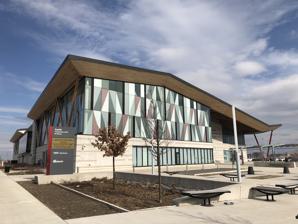
Building: Aaniin Community Centre and Library
Country: Canada
Year built: 2017
Building in Markham, ON Aaniin Community Centre General information Status Completed 2017 Address 5665 14th Ave Town or city Markham, ON Coordinates 43°51′07″N 79°15′58″W / 43.85203°N 79.26611°W / 43.85203; -79.26611 Cost $52 million Client City of Markham Technical details Floor area 122, 000 sq ft Design and construction Architect(s) Phil Fenech + Duff Balmer Architecture firm Perkins + Will Services engineer Smith + Andersen Group Website https://www.markham.ca/wps/portal/home/recreation/community-fitness-centres/aaniin-cc-library/aaniin-community-centre-library Exterior view of centre in spring 2022. The Aaniin Community Centre is a public service building in Markham , Ontario, Canada. The 3 story centre totals around 122,000 sq.ft. and sits on about 13 acres of land. It contains a double gym, teaching kitchen, library, aquatics center, performance space, food concessions and support spaces. On the property there are 3 large parking lots as well as basketball courts and seating spaces. The Aaniin Community Centre was design by Perkins + Will in collaboration with Fleisher Ridout Partnership. The name of the community centre was in response to Canadas 150th anniversary to honor the indigenous peoples whose land the center uses (Aaniin means a greeting in Ojibway ). The identity of the structure is a representation of the ideals of the calls to action stated in the Truth and Reconciliation papers. The open concept layout and immense pine and spruce roof is nod to its representation of inclusion and community. The suburban life of the heterogenous population is modeled through the pathways and dynamic public realm that the centre creates. Its materiality is a direct reflection of the people that live in the area, red hues being a prominent factor representing a colour significant to a lot of Asian cultures. Design Process The design process for the centre took well over a year as the firm carried out extensive research interviewing city council members as well as community leaders in the area. The feedback they received assisted in shaping the buildings diverse programming. Many households in Markham host multiple generations with grandparents, parents, and the children all living under the same roof. In response, the design team took it upon themselves to create programming for every aspect of the family. The process of analyzing the people within the community allowed for an effective design that creates a multigenerational centre. Annual Events The Aaniin Community Centre is built to host events that give representation to the community. The support spaces inside and outside are available to rent by local organizations of the Markham community. In the spring, a farmers' market is hosted under the centre's outdoor canopy, and the Markham Mayor's Youth Expo is hosted in one of the many support spaces. In the spring the local community gathers for a BBQ with locals bringing various dishes. In the fall another local community event is hosted here, the Diversity Festival. While winter months aren't as active the Accessibility Art show is held inside the facilities. Awards Best of Year Institutional Interior Design Magazine 2018 Best of Year Institutional Wood Design Award 2019 Facility of Merit Award Athletic Business 2019 Interiors Award Civic/Public Contract Magazine 2019 Markham Urban Design Excellence Award 2021 See also Sports in Markham, Ontario References ^ a b c d e f g h Hill, Alyssa. "Aaniin Community Centre and Library – Perkins&Will" . perkinswill.com . ^ a b c d "Inside Markham's stunning new $52-million community centre, with a climbing wall, teaching kitchen and glow-in-the-dark playroom" . Toronto Life . March 13, 2018 . ^ "Best of Year Awards Winners 2019" . Interior Design . ^ Dovetail. "2019 Wood Design & Building Award Winners – Wood Design & Building" . ^ "Facilities of Merit" . Athletic Business . ^ "Interiors Awards 2019: Civic/Public" . Contract Design . ^ "Winners announced for the 2021 Markham Urban Design Excellence Awards" . Canadian Architect . November 4, 2021 .